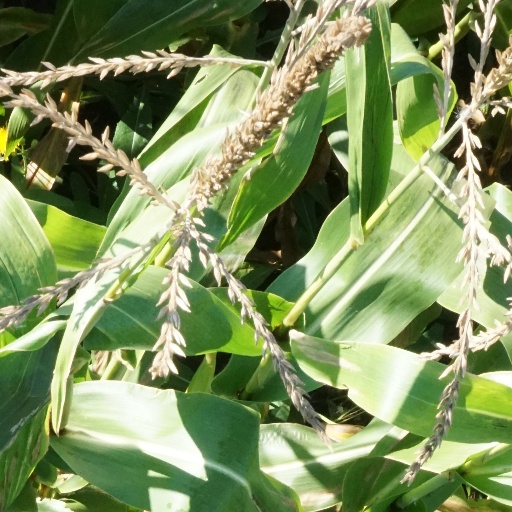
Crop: maize; corn